Masaniello

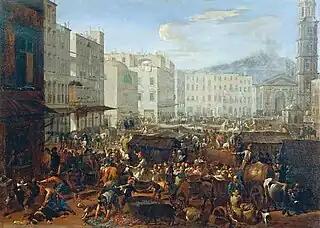
"The revolt of Masaniello" by Michelangelo Cerquozzi and Viviano Codazzi

Misgovernment and fiscal oppression during the Thirty Years' War aroused much discontent throughout the Kingdom of Naples. A revolt broke out at Palermo in May 1647, and the people of Naples followed the example of the Sicilians. The immediate occasion of the latter rising was a new tax on fruit and the other ordinary food of the poor, and the chief instigator of the movement was Masaniello, who took command of the malcontents. The outbreak began on 7 July 1647 with a riot at the city gates between the fruit vendors of the environs and the customs officers; the latter were forced to flee, and the customs office was burnt. The rioters then poured into Naples and forced their way into the palace of the viceroy, Rodrigo Ponce de León, the hated Duke of Arcos, who had to take refuge first in a neighbouring convent, then in Castel Sant'Elmo, and finally in Castel Nuovo.